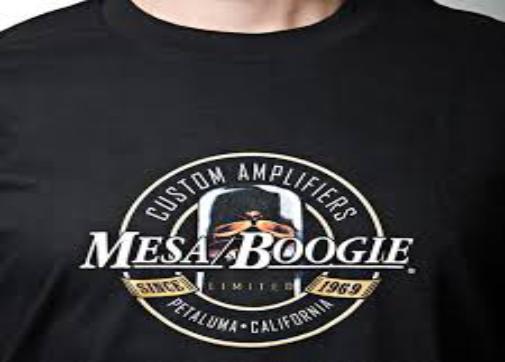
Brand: mesa boogie
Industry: Clothes